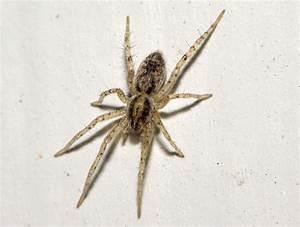
spider